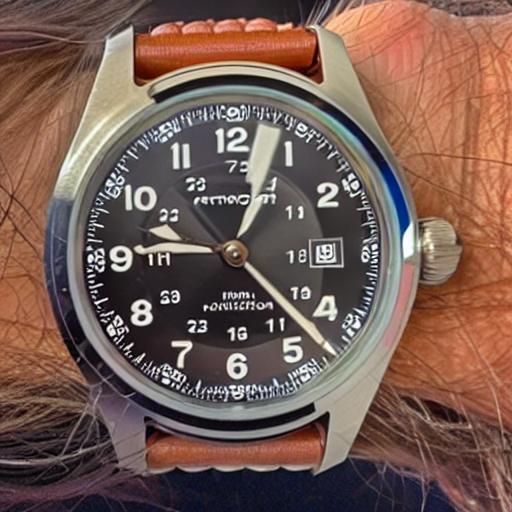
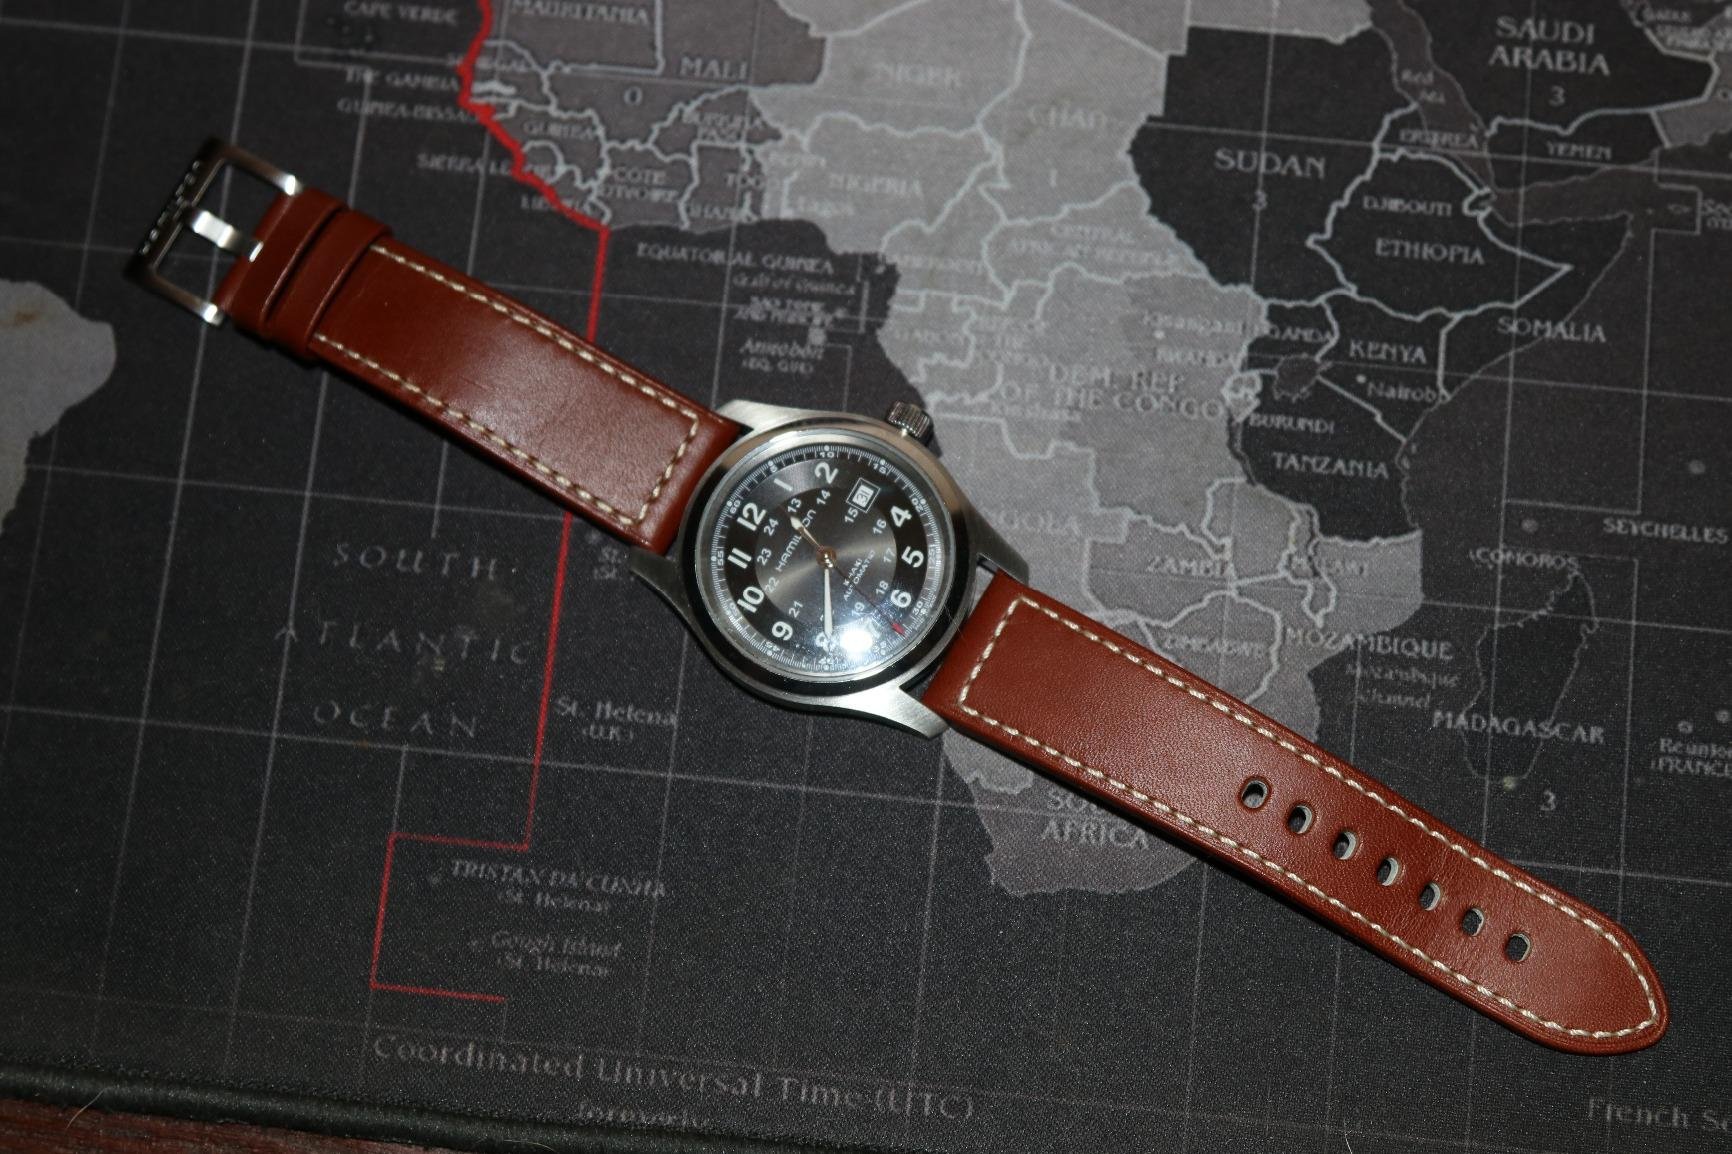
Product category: accessories_watch
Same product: no